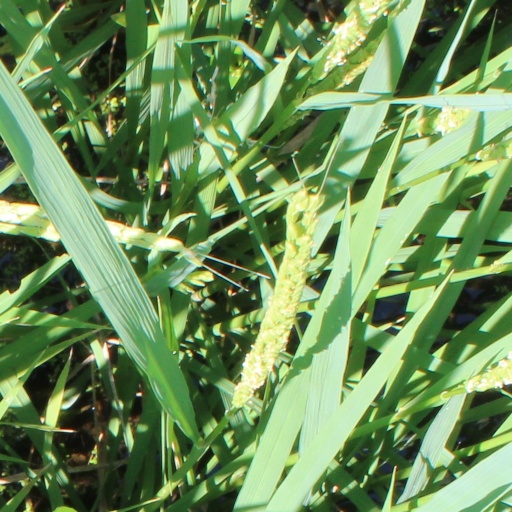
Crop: rice